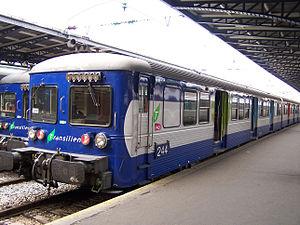
La ligne P du Transilien, plus souvent simplement dénommée ligne P, est une ligne de trains de banlieue qui dessert l'est de l'Île-de-France. Elle relie Paris-Est à Château-Thierry et La Ferté-Milon via Meaux, ainsi qu'à Provins et Coulommiers. Elle comprend également une navette ferroviaire reliant Esbly à Crécy-la-Chapelle ainsi qu'un service d'autocars reliant Coulommiers à La Ferté-Gaucher.
Une rame inox de banlieue ou RIB désigne un type de rame ferroviaire réversible à caisse métallique conçues pour le service des trains de banlieue de l'Ile-de-France. Elles disposent, par voiture, de trois plateformes d'accès, à portes à deux vantaux coulissants, délimitant quatre salles à allée centrale.